Tice Grammar School

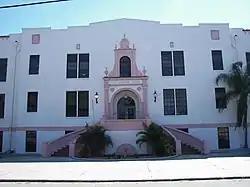

The Tice Grammar School (also known as the Tice Elementary School) is a historical school in Tice, Florida, United States. It is located at 4524 Tice Street. On July 8, 1999, it was added to the U.S. National Register of Historic Places.